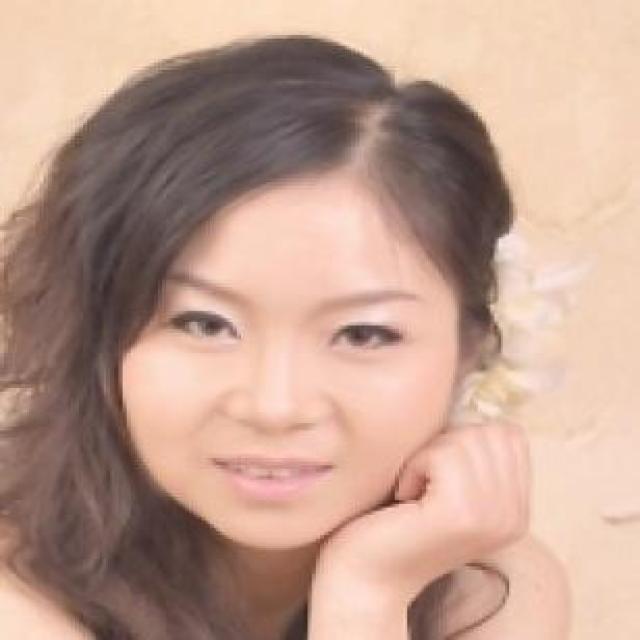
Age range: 21-44